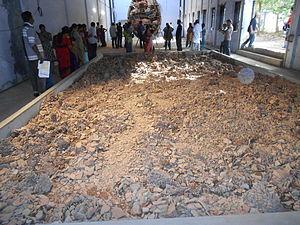
La biennale de Kochi-Muziris est une exposition internationale d'art contemporain qui se tient à Kochi, au Kerala, en Inde.